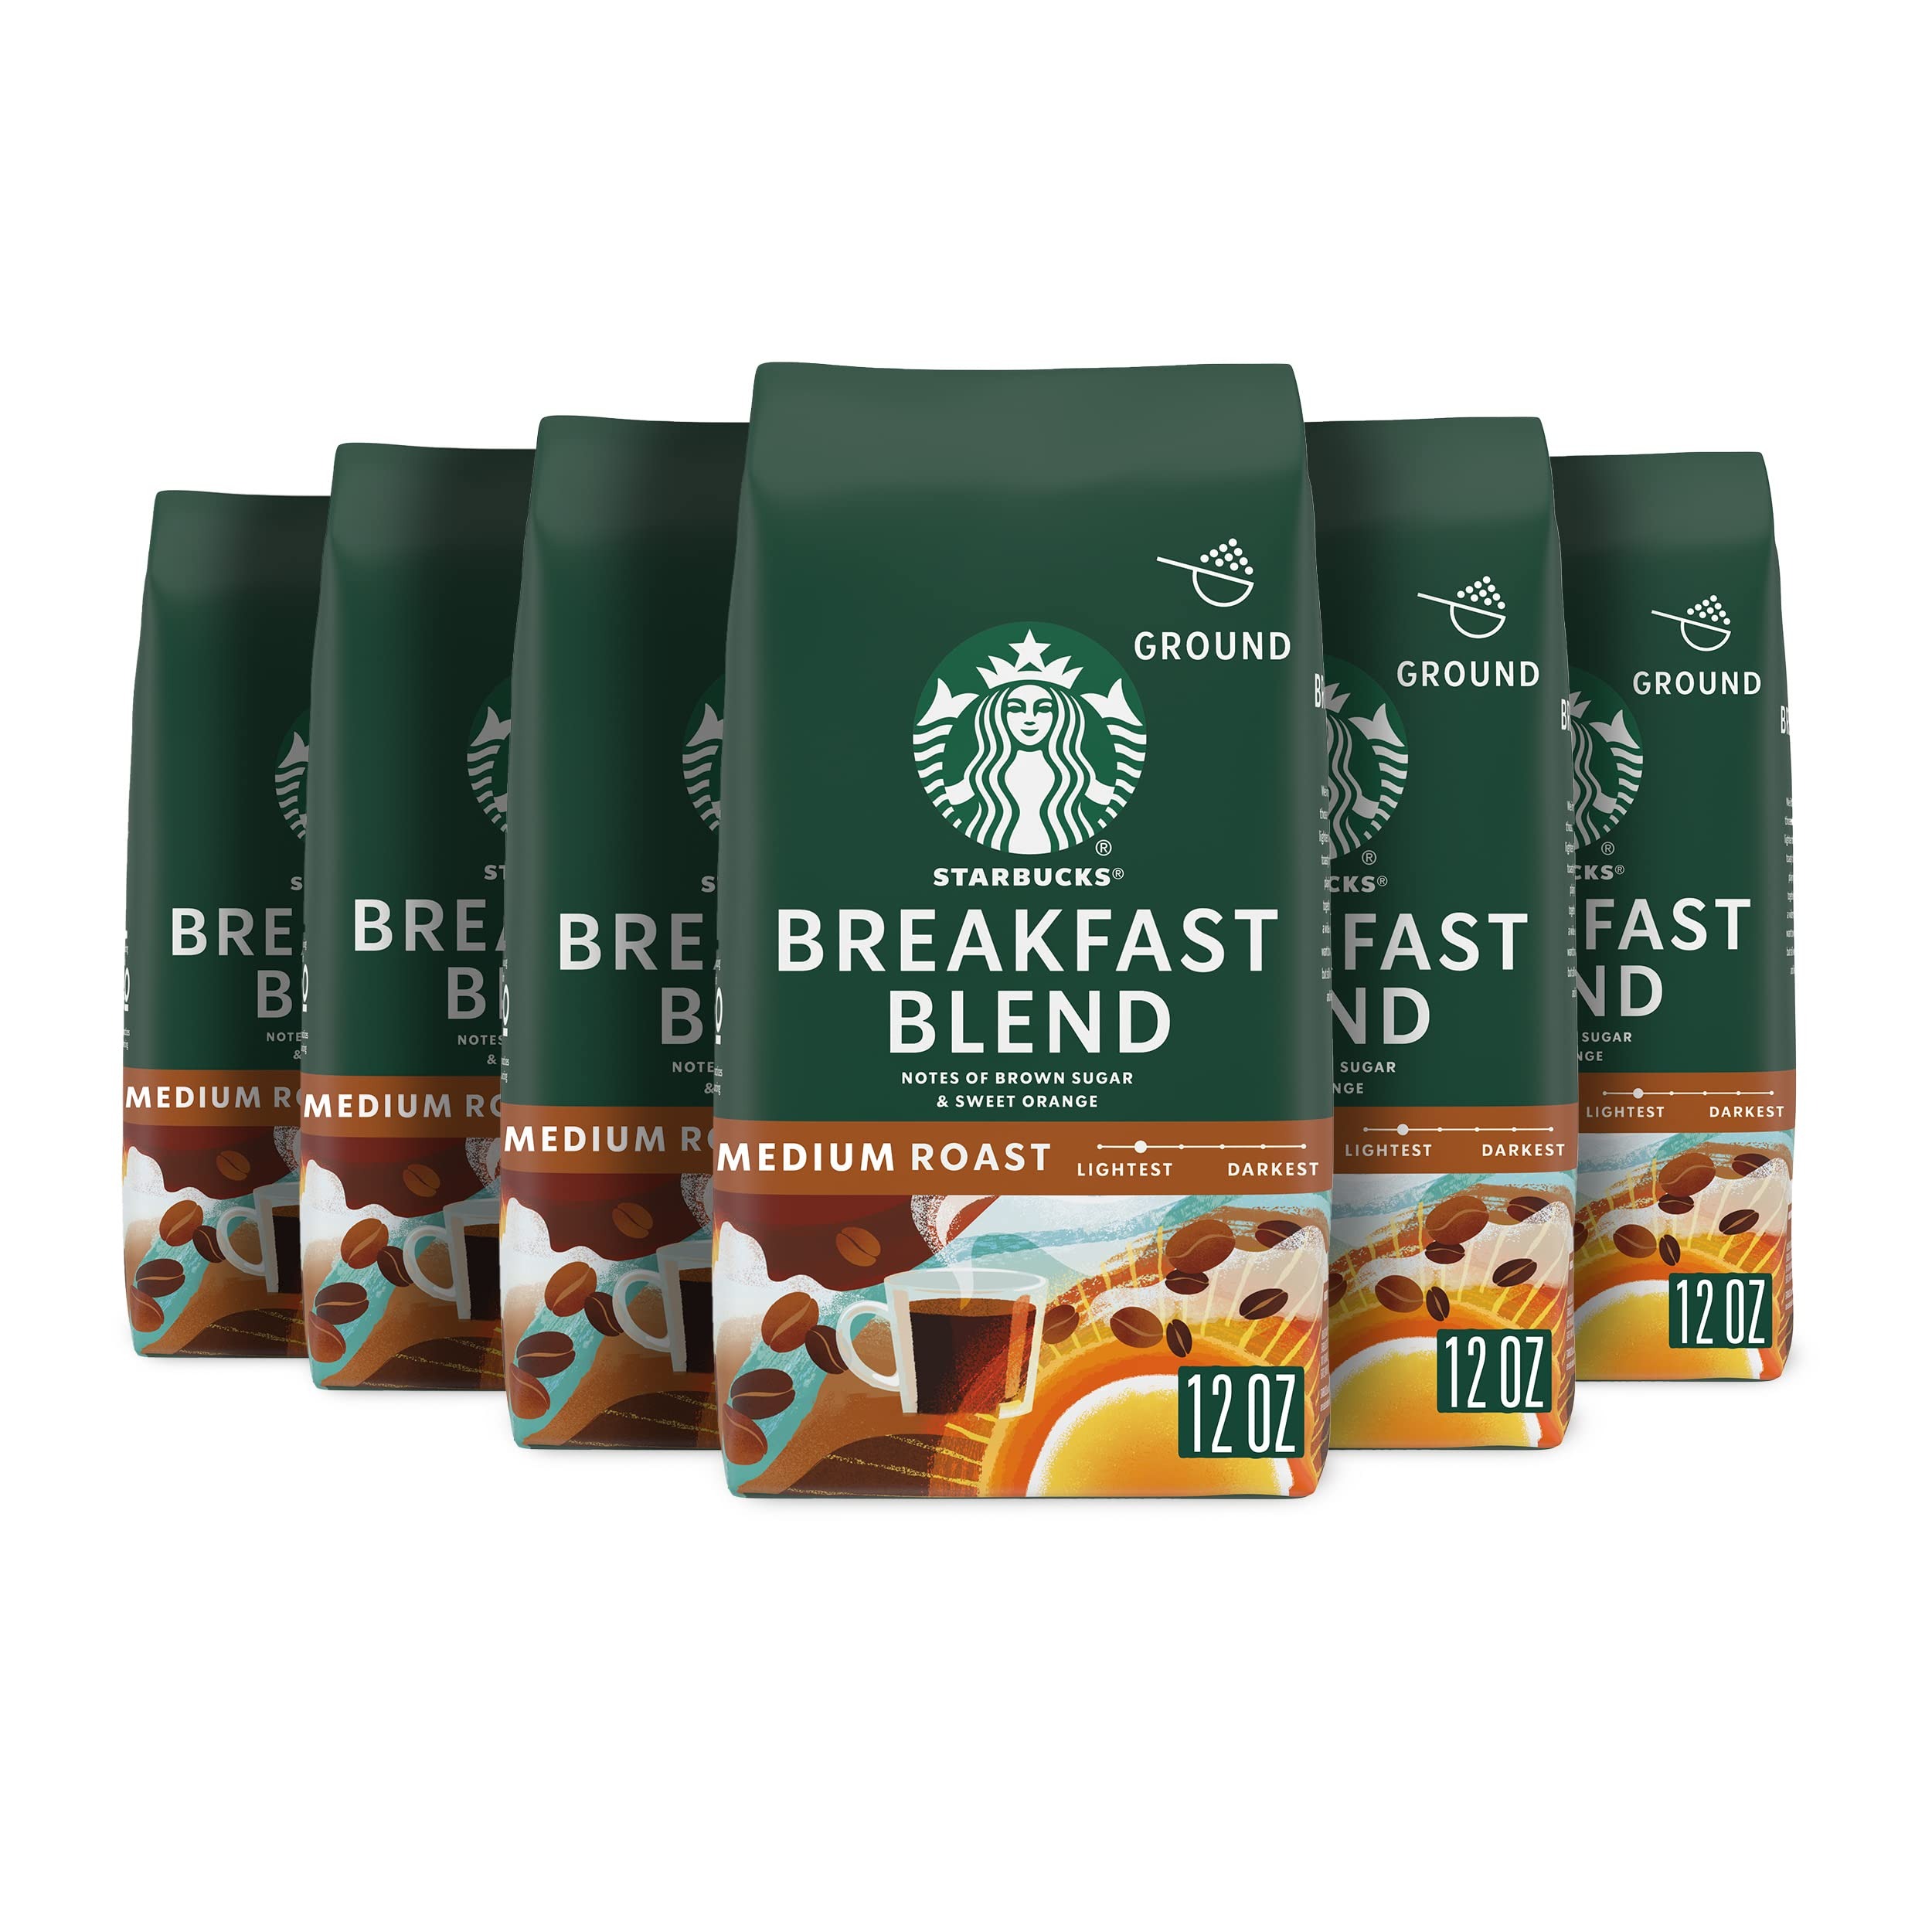
Item Name: Starbucks Ground Coffee, Medium Roast Coffee, Breakfast Blend, 100% Arabica, 6 bags (12 oz. each)
Bullet Point 1: PREMIUM GROUND COFFEE—Starbucks delivers exceptional coffee cup after cup with this 12-ounce bag of Breakfast Blend medium roast ground coffee—6 bags total
Bullet Point 2: STARBUCKS BREAKFAST BLEND COFFEE—Notes of brown sugar and sweet orange mingle in our lightest medium roast coffee
Bullet Point 3: FRESH TASTE—Starbucks adheres to the highest quality standards—shipping you the same carefully roasted 100% arabica coffee beans we brew in our cafés
Bullet Point 4: MAKE IT YOUR OWN—An everyday cup no matter how you brew it, Starbucks coffee is carefully ground to be ideal for a variety of brewing methods, including drip brewer, coffee press, pour-over and moka pot
Bullet Point 5: ETHICALLY SOURCED—Starbucks is committed to 100% ethical coffee sourcing in partnership with Conservation International
Value: 72.0
Unit: Ounce

Price: 9.12